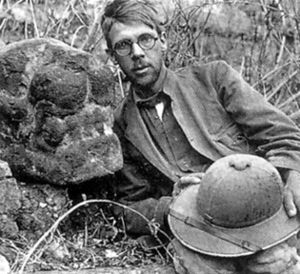
Sylvanus Morley
Sylvanus G. Morley omkring 1912, ved mayaruinerne i Copán, Honduras
Sylvanus Griswold Morley var en amerikansk arkæolog, epigraf og mayaforsker, hvis arbejde havde stor betydning for udforskningen af den præcolumbianske mayakultur i det tidlige 20. århundrede.